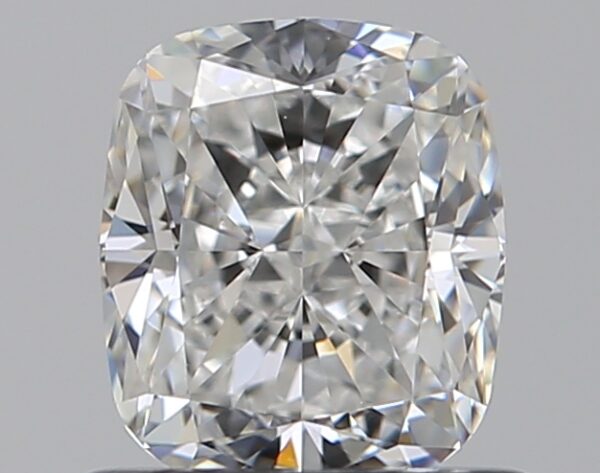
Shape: cushion
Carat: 0.83
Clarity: VVS2
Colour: F
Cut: EX
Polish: EX
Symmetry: EX
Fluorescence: F
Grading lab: GIA
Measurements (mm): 5.69 x 4.92 x 3.41